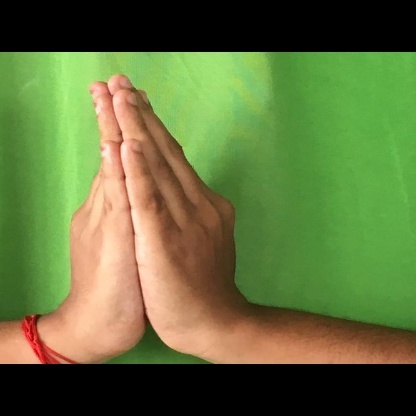
Mudra: Anjali